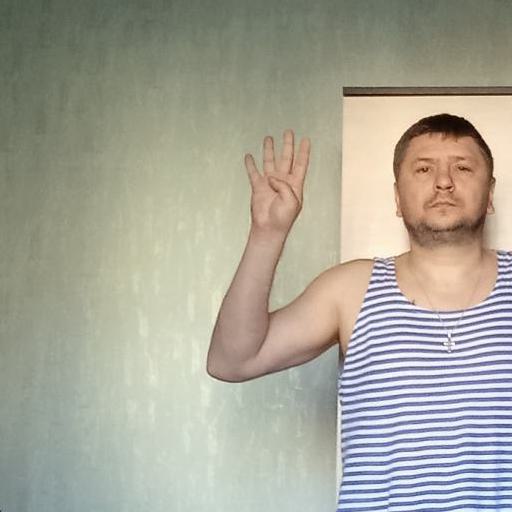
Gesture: four